Describe the emotion expressed in this image:  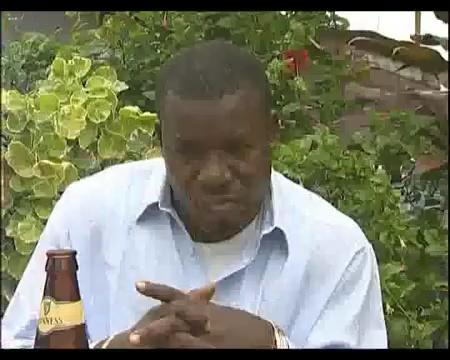
This person displays Fear, valence and arousal with high intensity.